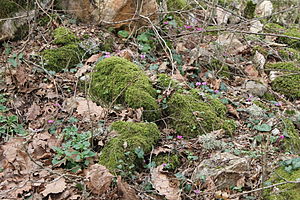
Strandža naturpark / Galleri
Tidlig Alpeviol.
Strandža er et bjergmassiv i Sydøsteuropa. Det strækker sig fra Sydøstbulgarien til den nordlige del af den europæiske del af Tyrkiet, og det ligger i landskabet Thrakien. Kernen i massivet, som strækker sig fra nordvest mod sydøst, består af gnejs og granit, men er delvist overlejret af tertiære lag.